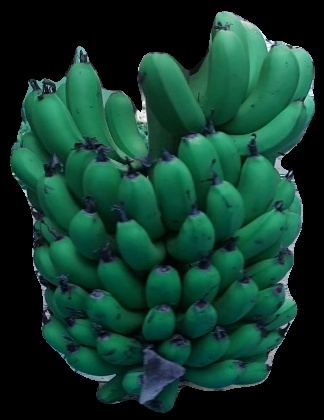
Variety: pachbale
Grade: grade2